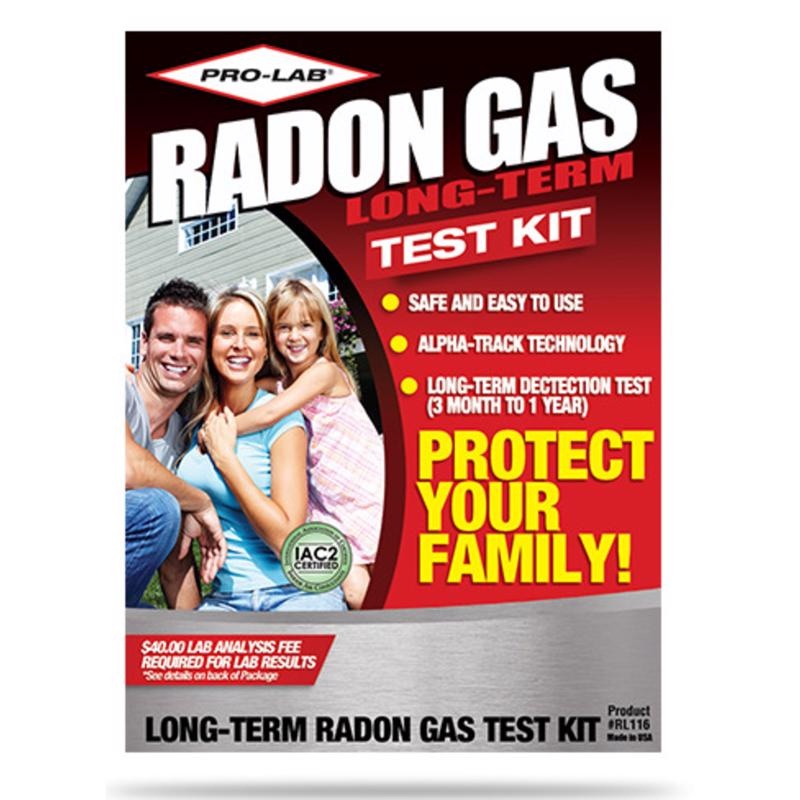
RADON DETECTOR TEST KIT
Brand: PROFESSIONAL LABORATORIES INC
Brand Name: Pro-Lab Number in Package: 1 Packaging Type: Boxed Product Type: Radon Gas Test Kit Sub Brand: Commercial or Residential: Commercial and Residential Indoor or Outdoor: Indoor Time Until Results:
Category: Hardware > Tools > Measuring Tools & Sensors > Gas Detectors > Radon Detectors